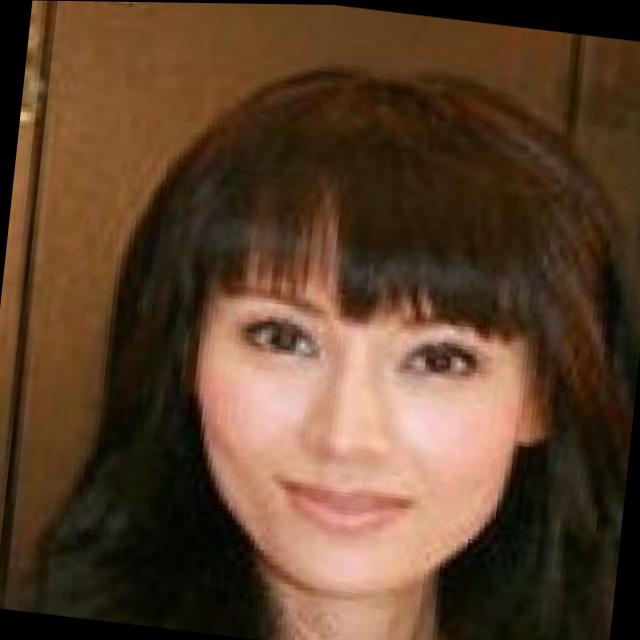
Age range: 21-44